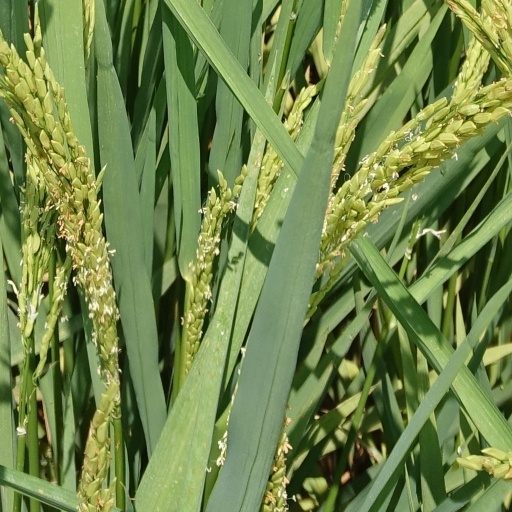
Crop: rice